New York State School of Industrial and Labor Relations at Cornell University

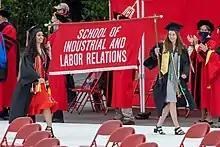
An ILR banner at commencement in 2021

The school is divided into six departments: Labor Relations, Law and History; Human Resource Studies; International and Comparative Labor; Economics; Organizational Behavior; and Social Statistics.